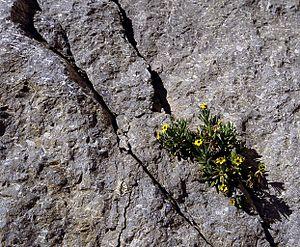
Le mont Kenya, dont le nom signifie « montagne de l'autruche » chez les Wakamba, une des populations vivant à ses pieds, est le point culminant du Kenya et le deuxième plus haut sommet d'Afrique, derrière le Kilimandjaro. Les plus hautes cimes culminent à 5 199 mètres à la pointe Batian, 5 188 mètres à la pointe Nelion et 4 985 mètres à la pointe Lenana. Il se situe au centre du pays, juste au sud de l'équateur, à approximativement 150 kilomètres au nord-nord-est de la capitale Nairobi.